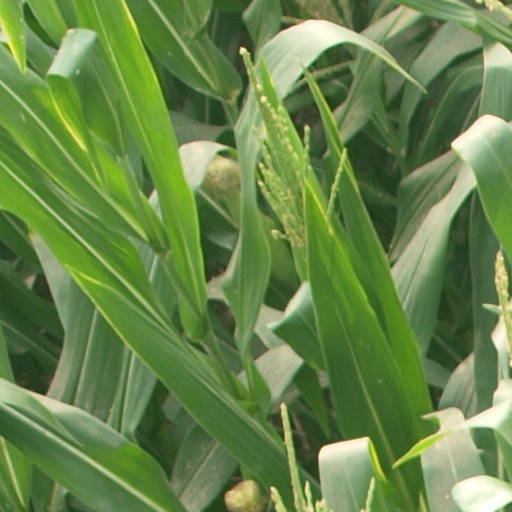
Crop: maize; corn